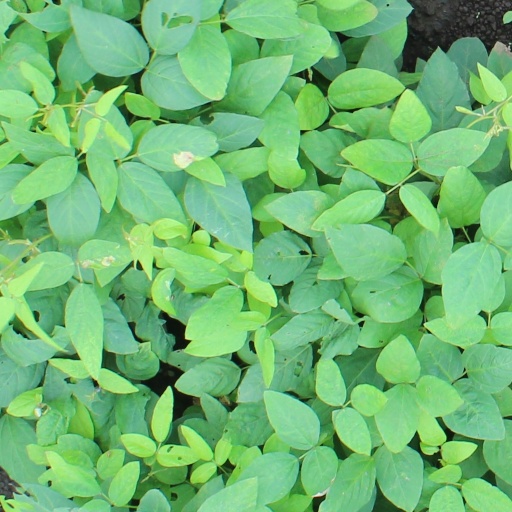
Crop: soybean